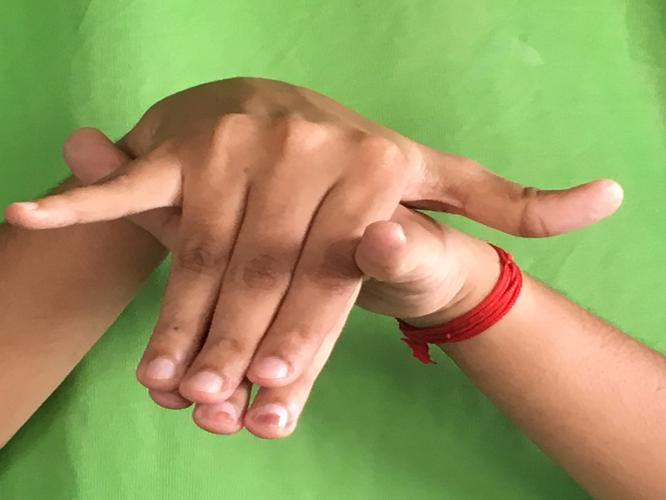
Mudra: Varaha
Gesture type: double_hand